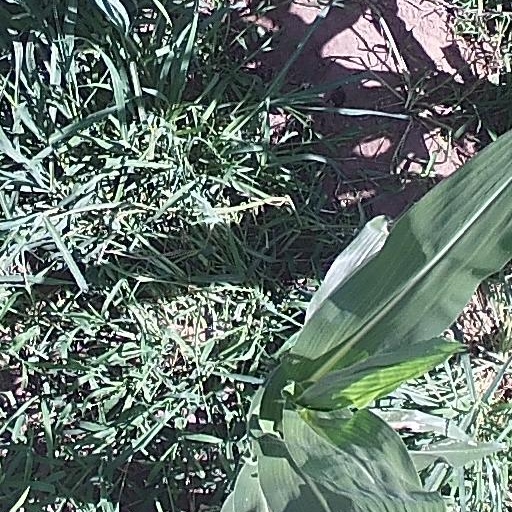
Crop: maize; corn